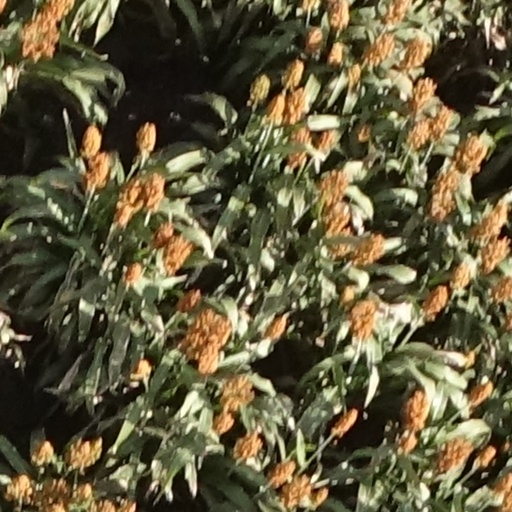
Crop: sorghum